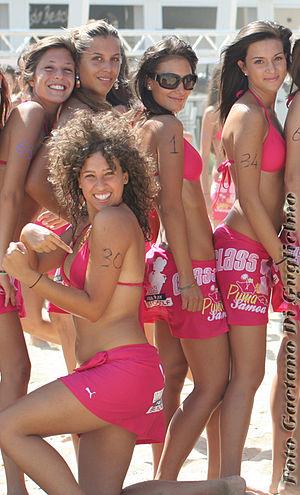
Le Beach Golf est littéralement le golf sur sable. Ce jeu est né d’une étude de marketing, avec le but d’extirper la préconception qui voit le golf comme élitiste et circonscrit : il démolit les strictes règles du golf.